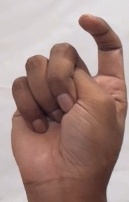
ASL sign: X